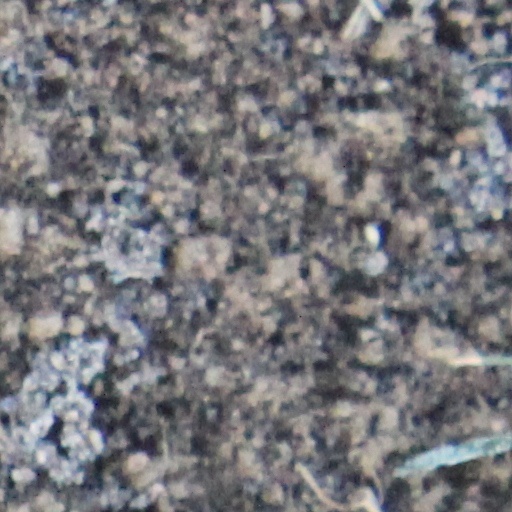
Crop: wheat